John D'Emilio

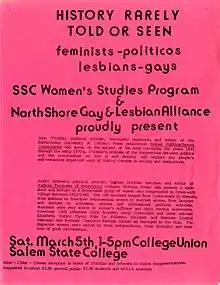
North Shore Gay and Lesbian Alliance

His and Estelle Freedman's book "Intimate Matters: A History of Sexuality in America" was cited in Justice Anthony Kennedy's opinion in "Lawrence v. Texas", the 2003 American Supreme Court case overturning all remaining anti-sodomy laws.